Mimi Coertse

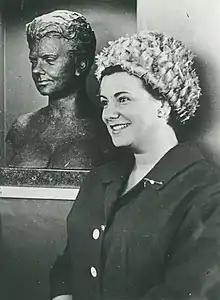
Mimi Coertse in Johannesburg, next to a sculpture depicting her

Coertse sang the soprano part in Bach's "Matthäus-Passion" at Fritz Wunderlich's first appearance in Vienna in 1958, when he performed the tenor arias with Julius Patzak singing the Evangelist. In 1958, Coertse and Fritz Wunderlich again worked together at the Aix-en-Provence festival in "Die Zauberflöte".